Atlantic City Line

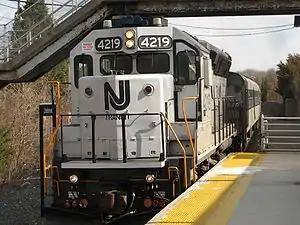
An Atlantic City Line train at Lindenwold station in 2008

The Atlantic City Line (ACL) is a commuter rail line operated by NJ Transit (NJT) in the United States between Philadelphia, Pennsylvania and Atlantic City, New Jersey, operating along the corridor of the White Horse Pike. It runs over trackage that was controlled by both the Pennsylvania Railroad (PRR) and the Pennsylvania-Reading Seashore Lines. It shares trackage with SEPTA and Amtrak on the Northeast Corridor (NEC) until it crosses the Delaware River on Conrail's Delair Bridge into New Jersey.